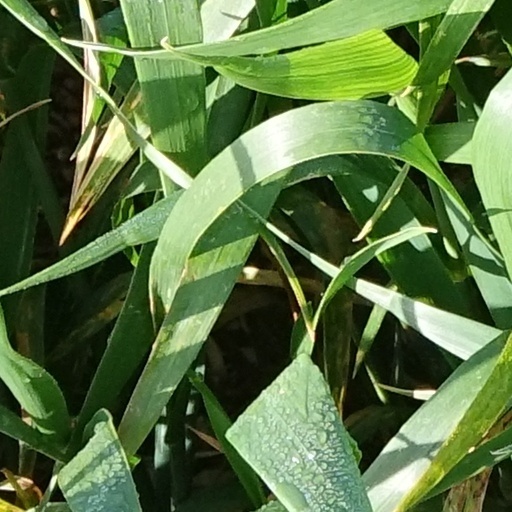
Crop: wheat